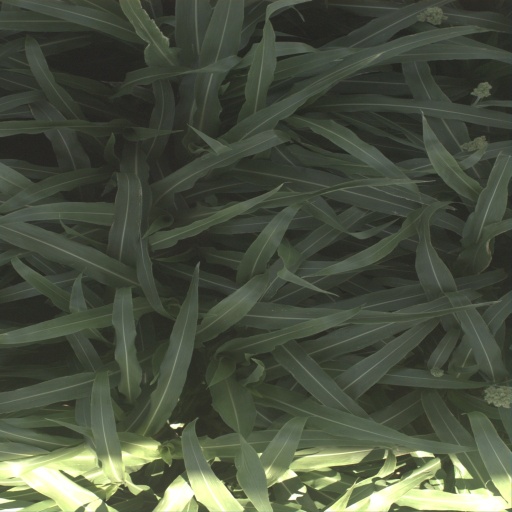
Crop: sorghum